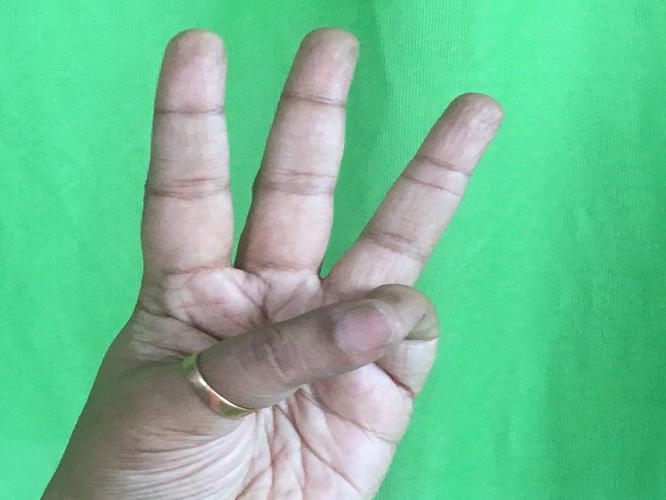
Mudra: Trishulam
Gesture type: single_hand